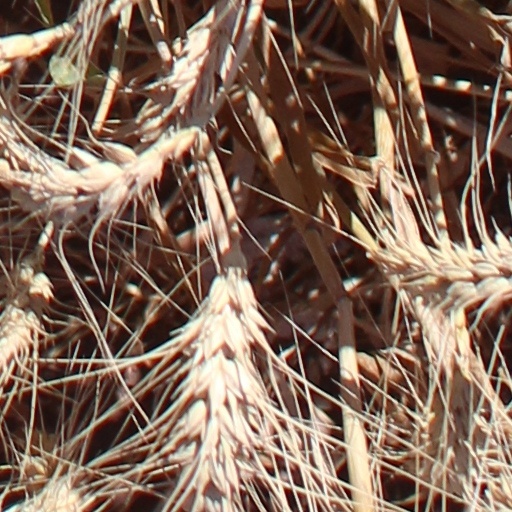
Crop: wheat